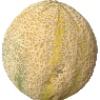
Label: cantaloupe